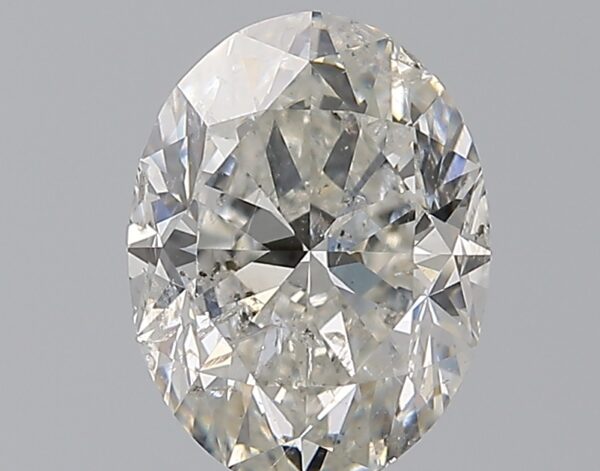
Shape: oval
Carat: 2.01
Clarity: SI2
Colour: H
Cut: VG
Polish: EX
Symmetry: EX
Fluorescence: N
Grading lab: IGI
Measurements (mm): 9.22 x 6.95 x 4.59